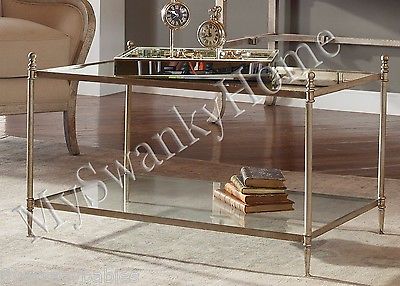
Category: table